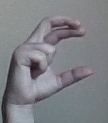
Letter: thal